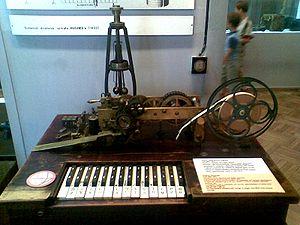
Le téléscripteur est un appareil permettant la génération et la réception de messages via des signaux électriques. Il s'agit en général d'une ligne filaire, mais on peut également utiliser une liaison radio ; dans ce cas, on parle plus particulièrement de radiotélétype.
David Edward Hughes, né le 16 mai 1831 à Bala dans le Gwynedd et mort le 22 janvier 1900 à Londres, est un physicien anglo-américain inventeur du microphone à charbon et un contributeur méconnu à l'invention de la communication sans fil.
L’histoire des bourses de valeurs retrace les étapes de l'émergence d'espaces de valorisation des obligations, qui dominent ainsi jusqu'au milieu du XIXᵉ siècle, puis des actions. Auparavant, le financement des armements navals vénitiens et hollandais sous la forme d'actions reste une exception. Les obligations prennent leur essor dès le XVIIIᵉ siècle sur un marché déjà mondialisé, soutenu par les banques centrales et le Trésor public.